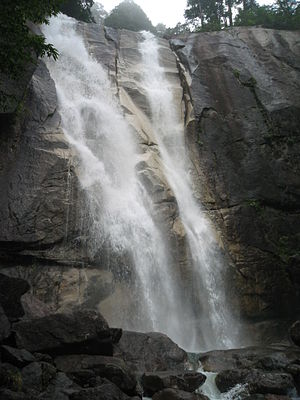
100 vandfald i Japan / Galleri
100 vandfald i Japan er en liste over vandfald i Japan, der blev udarbejdet i 1990 af det japanske miljøministerie.